Horspath

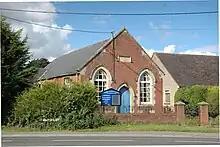
Horspath Community Hub, built as a Methodist chapel in 1871

In the 19th century a Methodist congregation developed in the village. It met in people's homes until 1871 when the current brick-built chapel just west of the village green was completed and opened. It was a member of The Oxford Methodist Circuit of the Methodist Church of Great Britain. In 2014 it ceased to be used for worship. The village community has bought the building and converted it into "Horspath Community Hub".